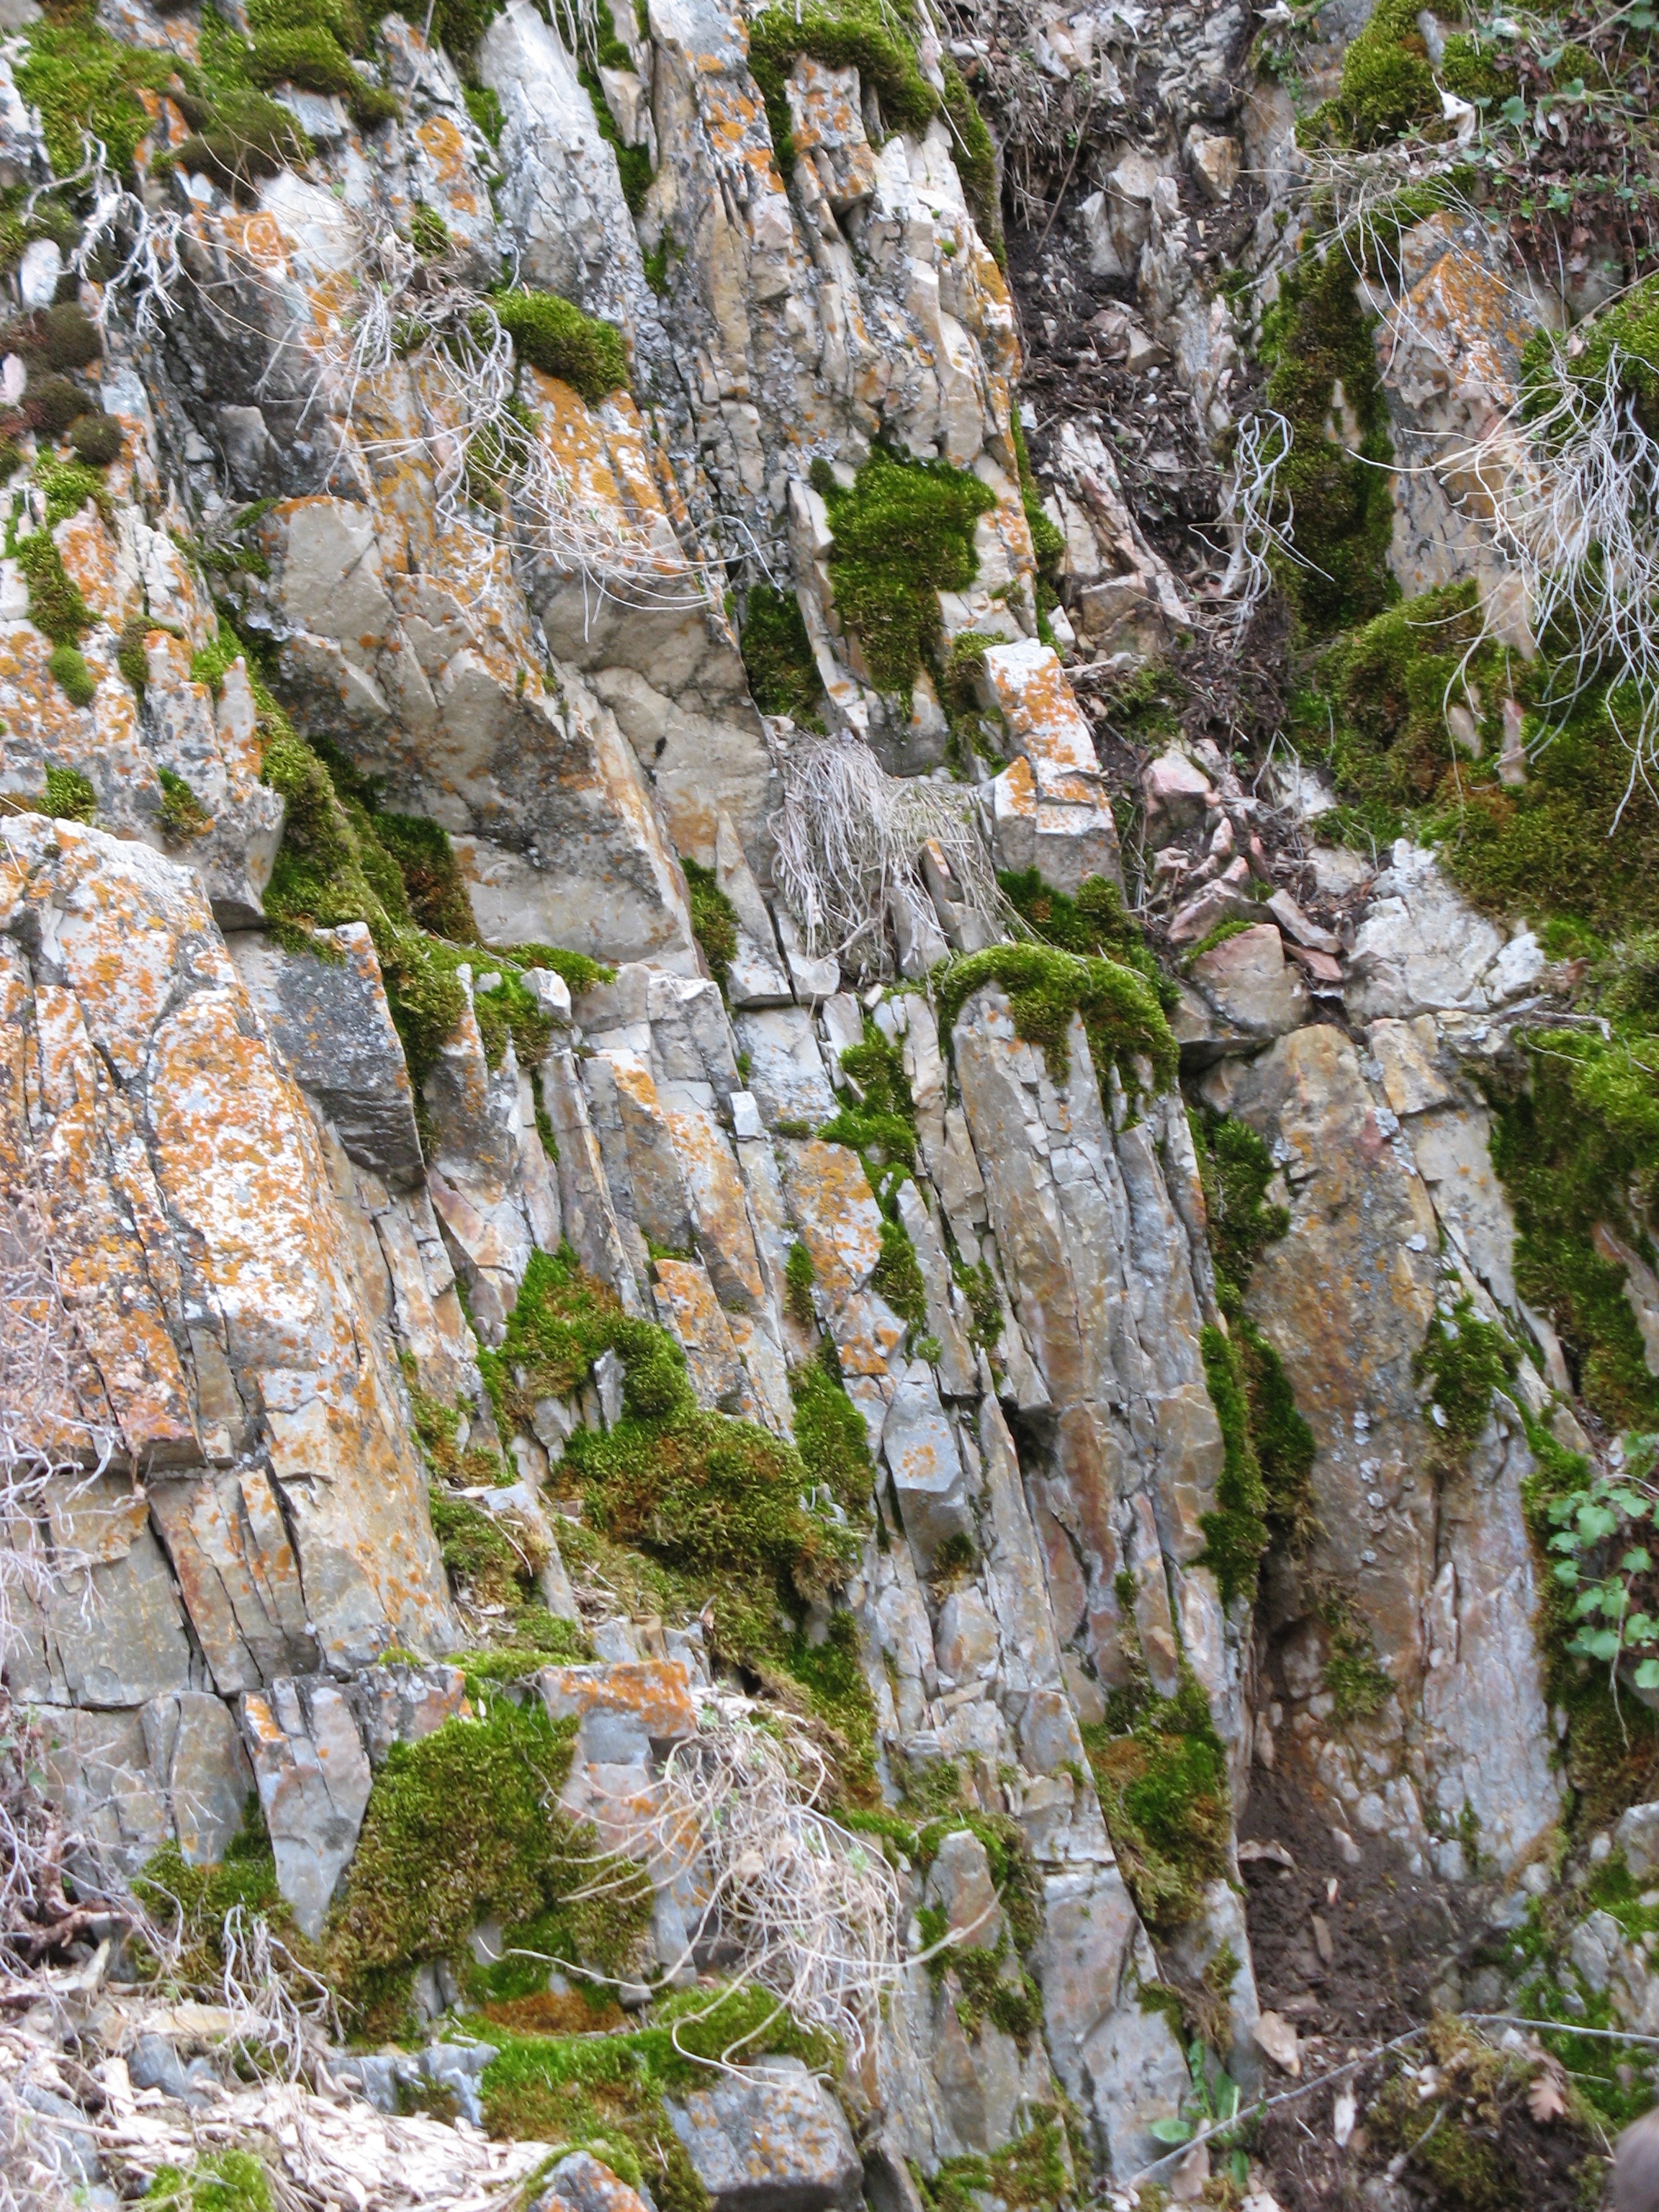
nature, rock, trail, texture, flower, adventure, wall, stone, formation, cliff, orange, green, color, gray, terrain, material, ridge, plants, background, geology, outcrop, ravine, water feature, wadi, bedrock